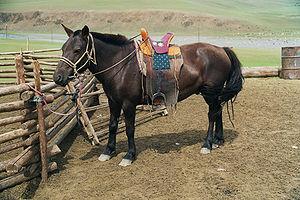
Le cheval mongol est une race de petit cheval de selle, qui, comme son nom l'indique, est le cheval autochtone de la Mongolie. C'est une race très ancienne qui est à l'origine de nombreuses autres races dans le monde. Petit et trapu, il est classé dans les poneys. Sa docilité, sa résistance et son endurance font de ce cheval le compagnon indispensable des nomades. Il est ainsi utilisé autant en élevage pour le lait des juments que comme moyen de transport, monté notamment lors du Naadam, la fête nationale mongole. C'est également une source d'inspiration pour de nombreux romans pour la jeunesse.
Les Mongols sont un peuple nomade vivant actuellement en Mongolie, en Russie et en Chine. Les quatre ethnies principales sont les Khalkhas, les Oïrates, les Bouriates et les Kalmouks. Ils sont actuellement environ 10 millions, dont près de 5,8 millions en Chine. Leurs langues forment un groupe spécifique de la famille altaïque comportant plusieurs langues. Les principales sont le khalkha, dialecte devenu langue vernaculaire de Mongolie, le tchakhar, dialecte vernaculaire de Mongolie-Intérieure, le bouriate, parlé en Bouriatie, dans les deux Mongolies et dans d'autres républiques de Sibérie et le kalmouk, parlé en Kalmoukie. Les Mongols pratiquent traditionnellement un bouddhisme lamaïste teinté d'animisme voire de chamanisme.